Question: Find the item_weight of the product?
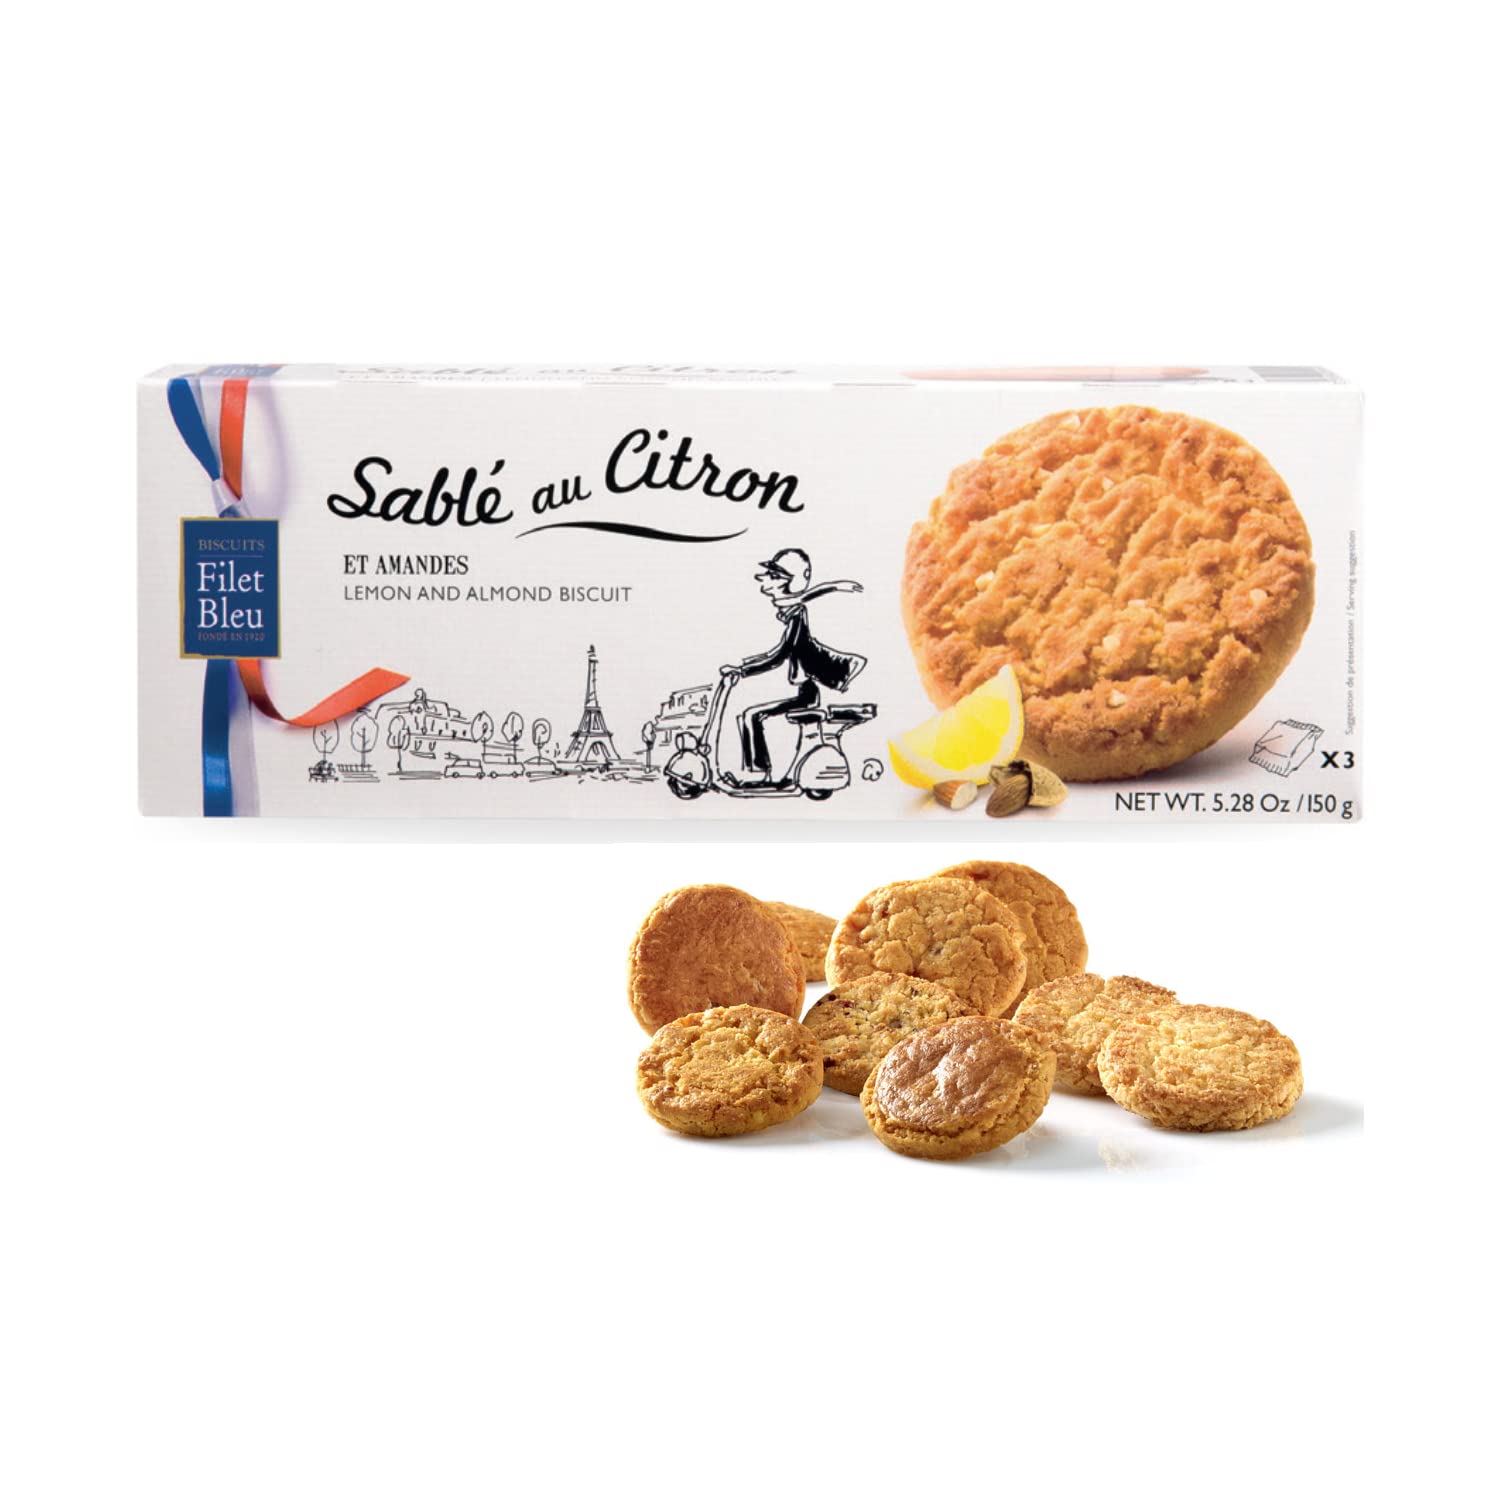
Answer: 5.28 ounce